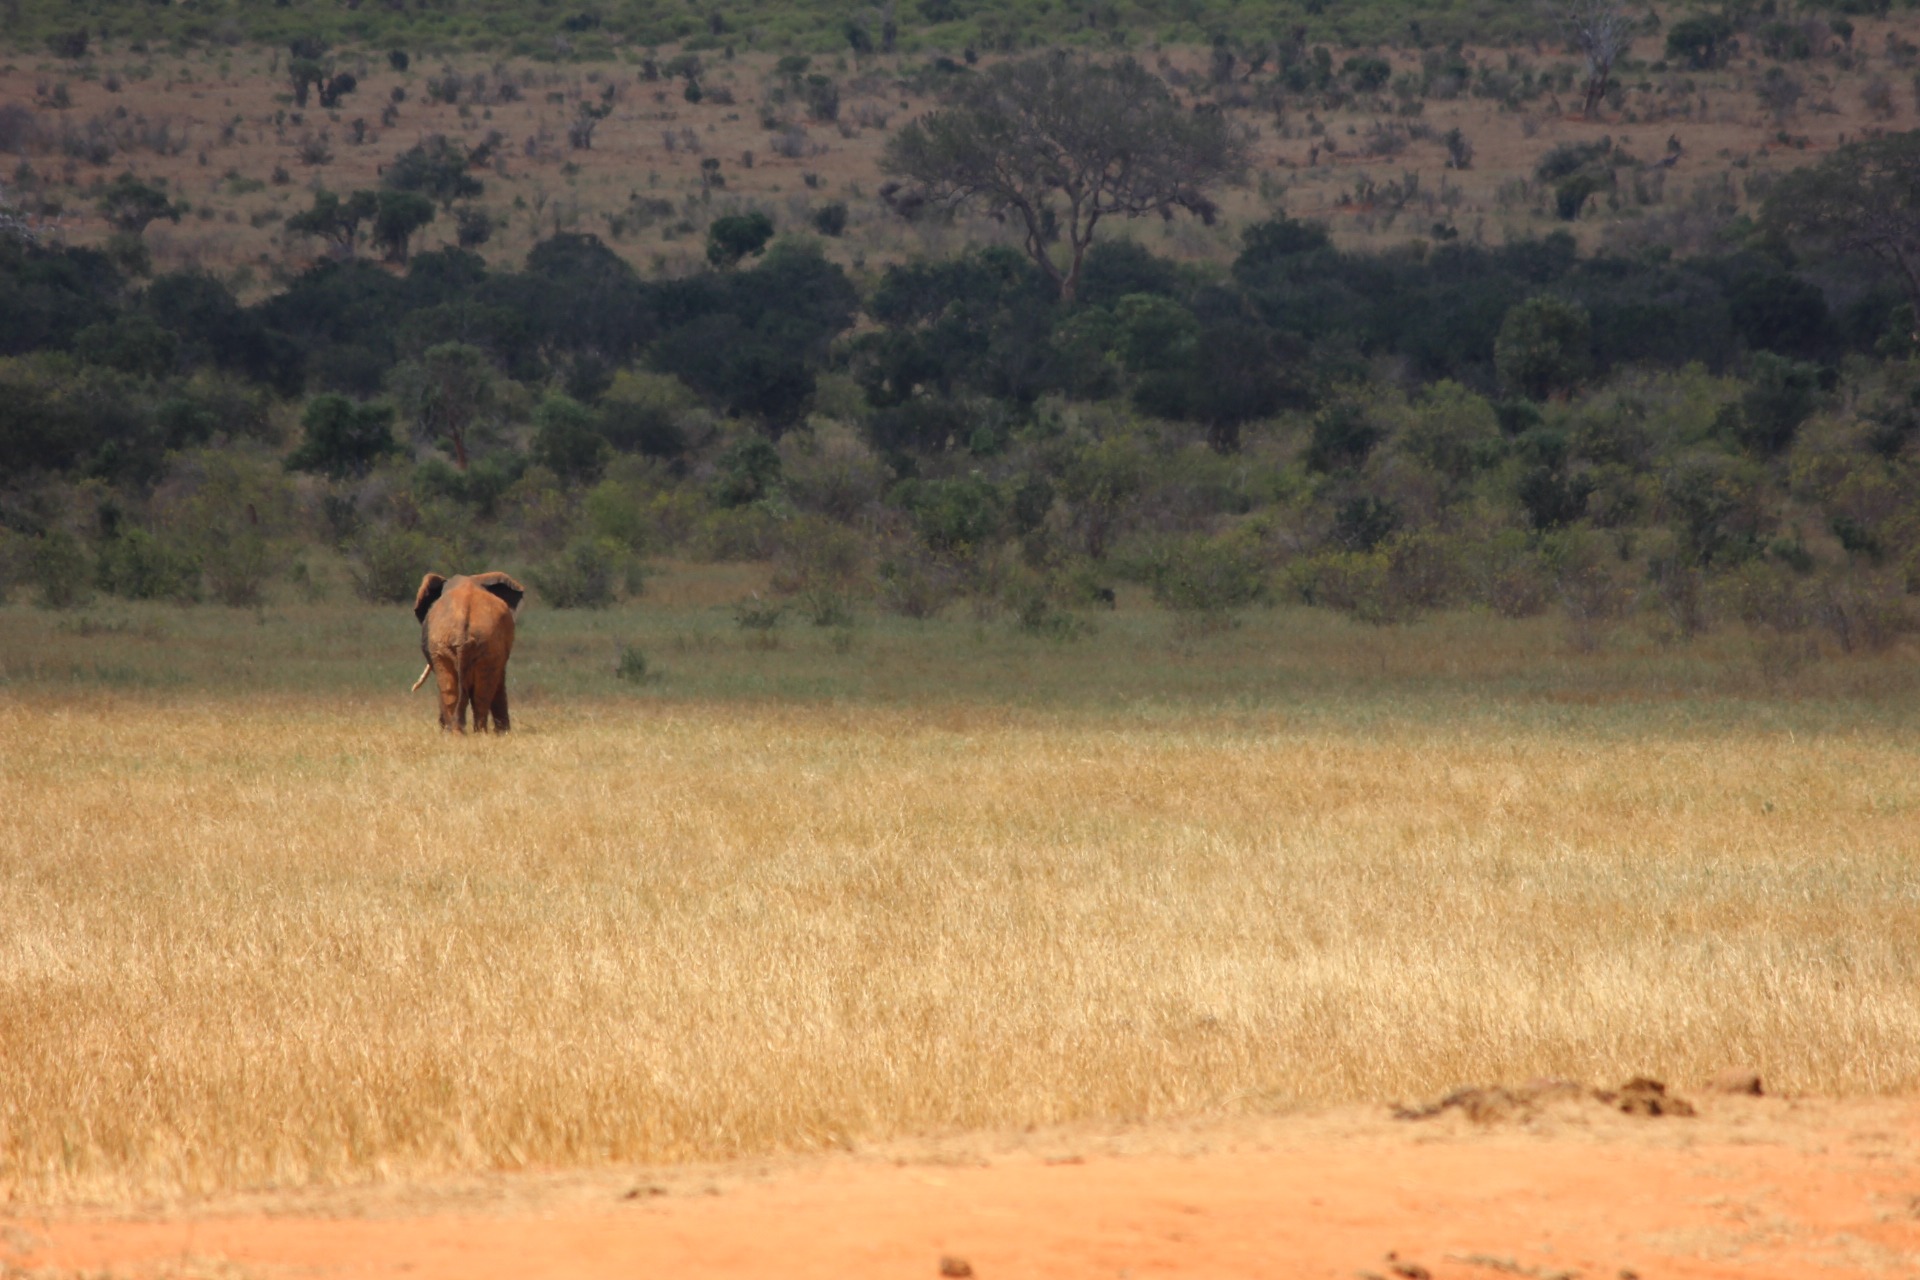
field, prairie, adventure, wildlife, herd, pasture, grazing, fauna, savanna, plain, elephant, grassland, habitat, safari, ecosystem, kenya, steppe, tsavo, natural environment